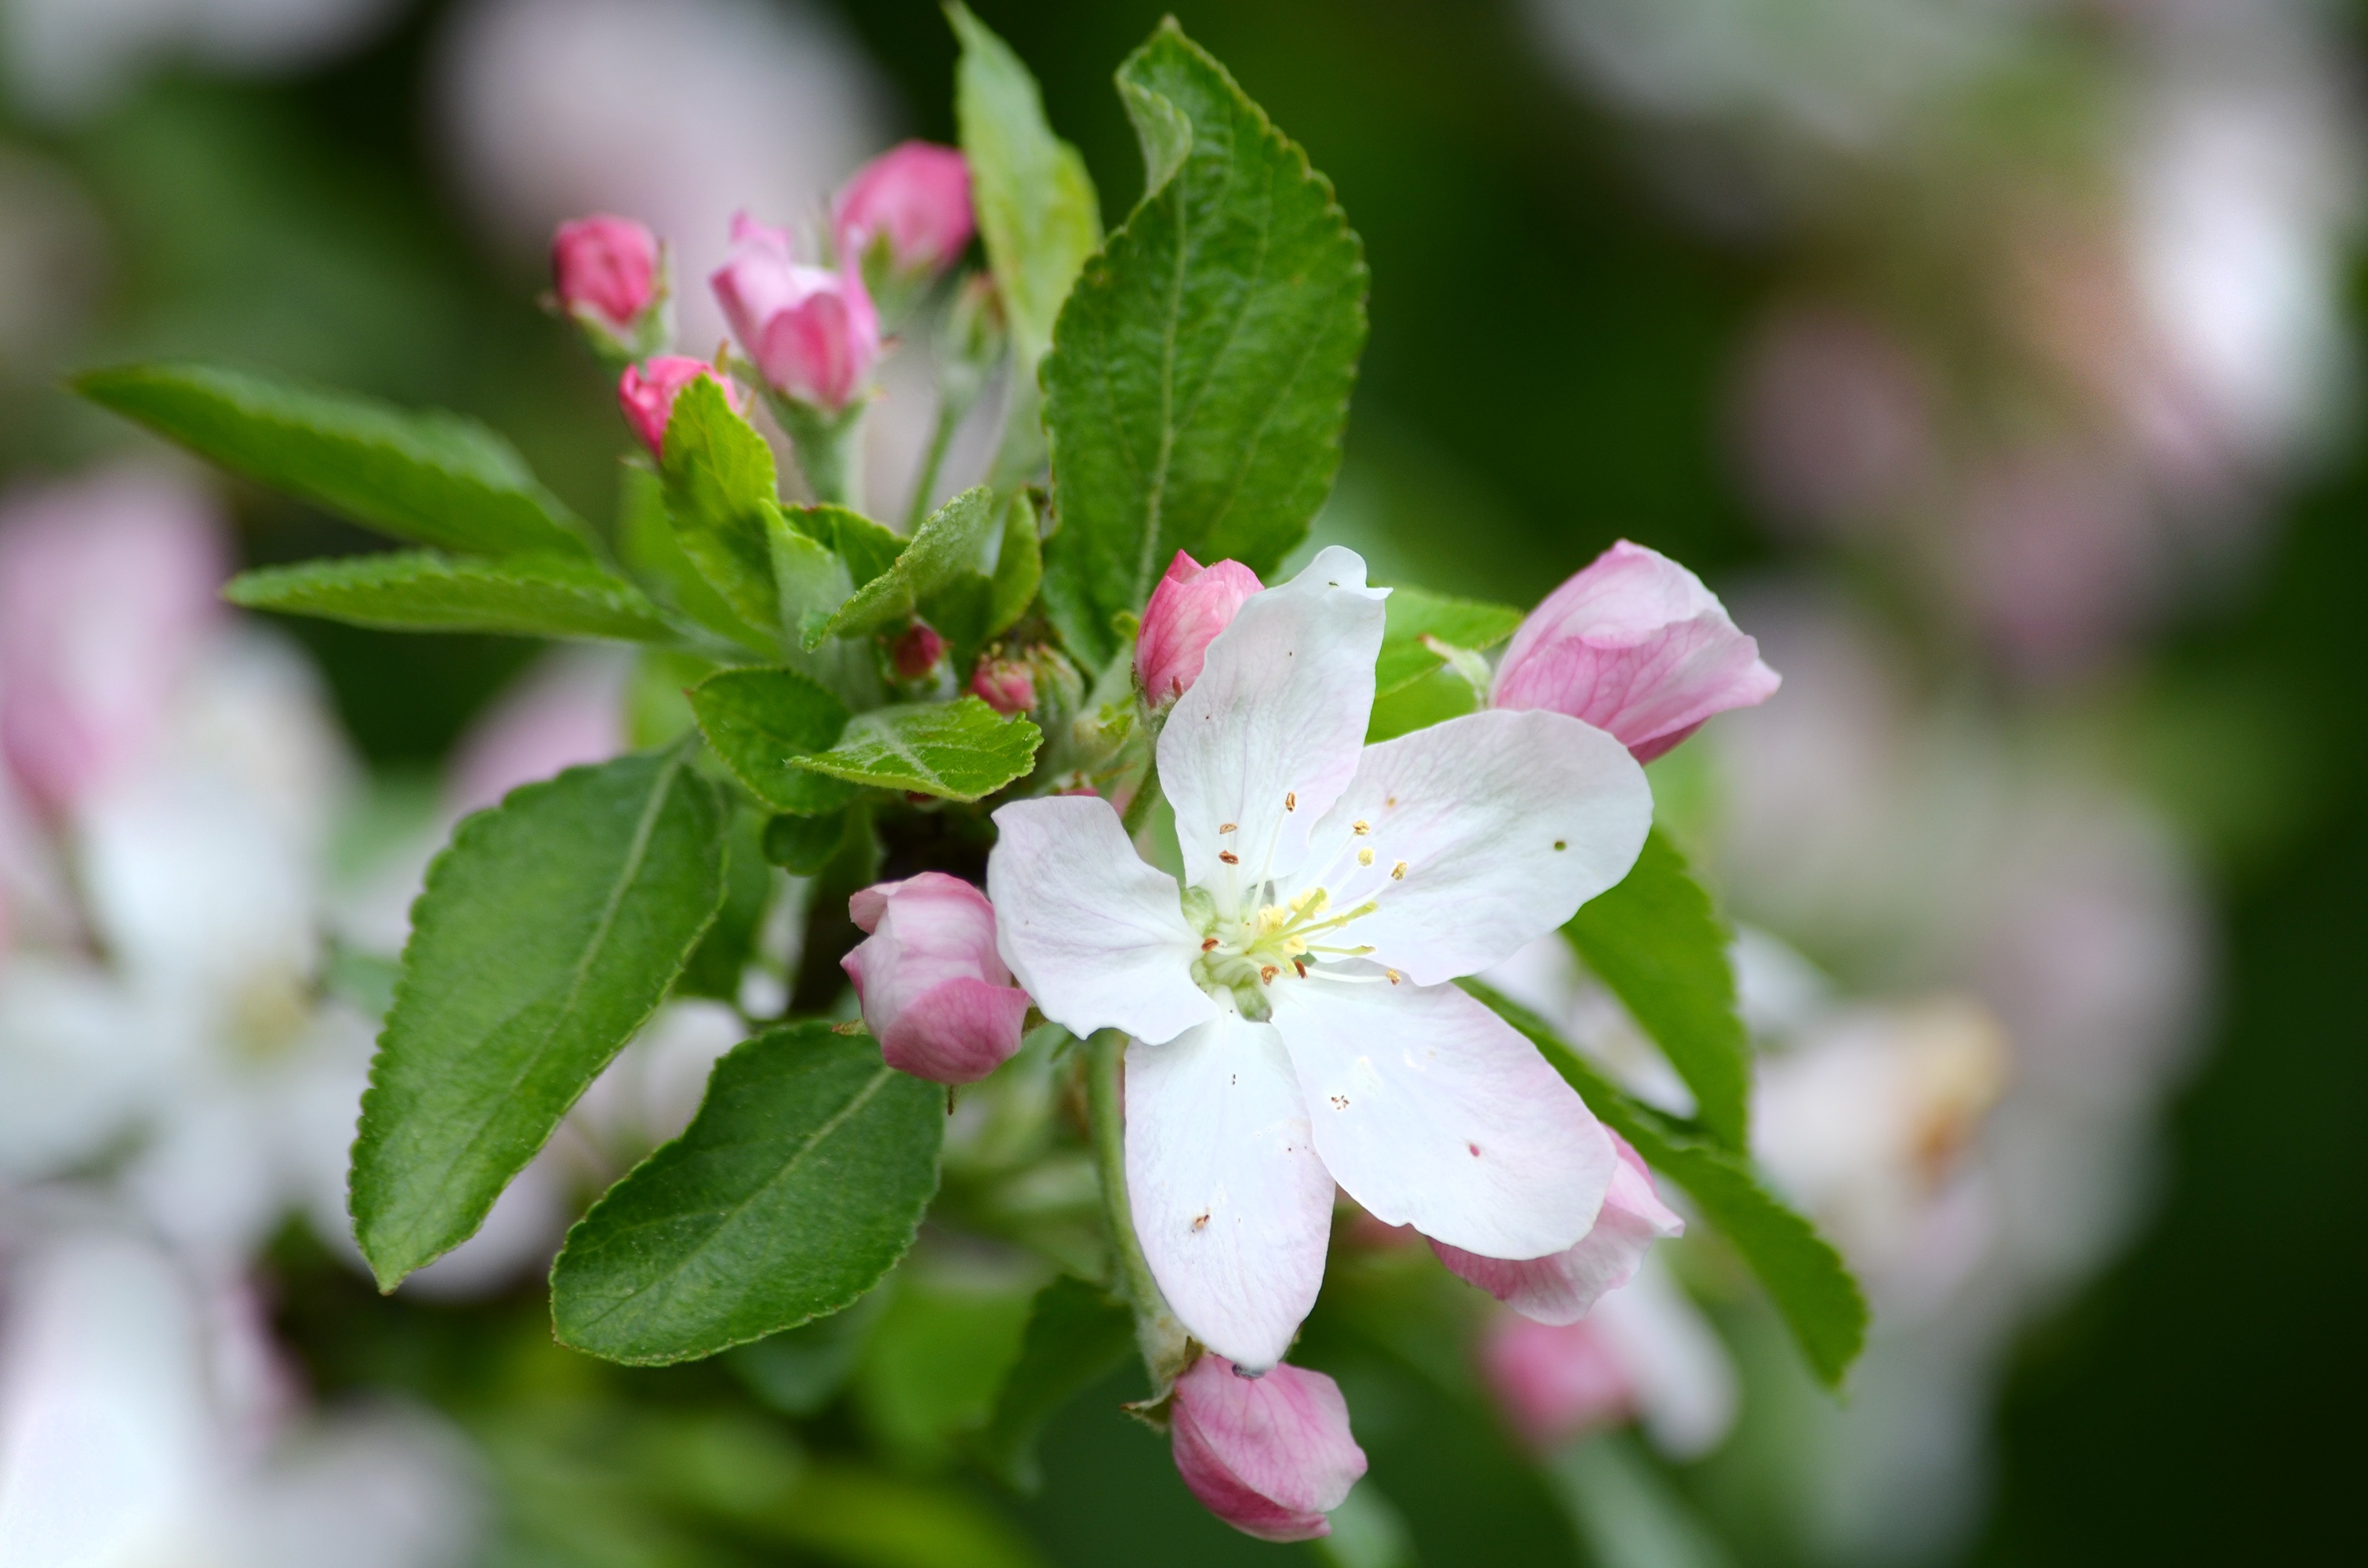
nature, branch, blossom, plant, flower, petal, bloom, food, spring, produce, flora, cherry blossom, wildflower, shrub, macro photography, flowering plant, flowering trees, land plant